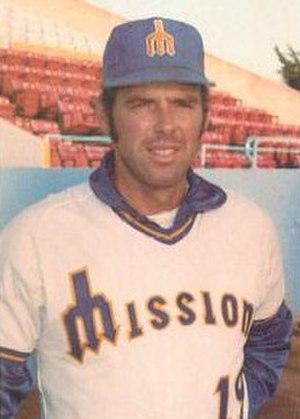
Michael Dennis Kekich est un ancien lanceur gaucher des Ligues majeures de baseball ayant joué de 1965 à 1977.